Auto belay

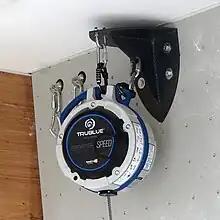
"TruBlue Speed" auto-belay fixed at the top of an indoor climbing route

An auto belay (or autobelay) is a mechanical device for belaying in indoor climbing walls, in both training and competition climbing formats. The device enables a climber to ascend indoor routes on a top rope but without the need for a human belaying partner. The device, which is permanently mounted in a fixed position at the top of the route, winds up a tape or steel wire to which the ascending climber is attached. When the ascending climber sits back, or falls, the auto belay automatically brakes and smoothly lowers the climber to the ground.